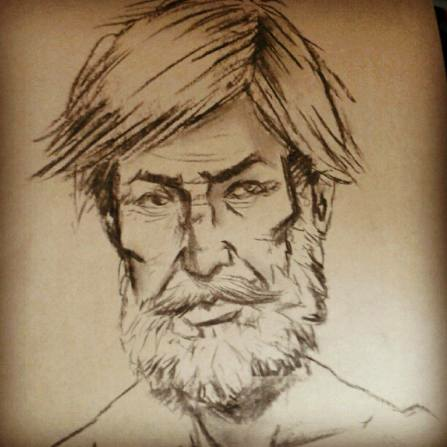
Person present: Yes